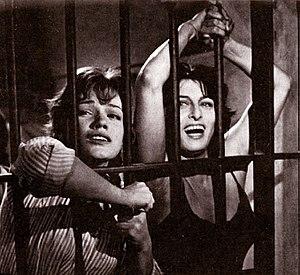
L'Enfer dans la ville est un film franco-italien réalisé par Renato Castellani et sorti en 1959.
Cristina Gaioni, née le 4 novembre 1940 à Milan dans la région de la Lombardie en Italie, est une actrice italienne. Son nom est parfois orthographié Cristina Gajoni.